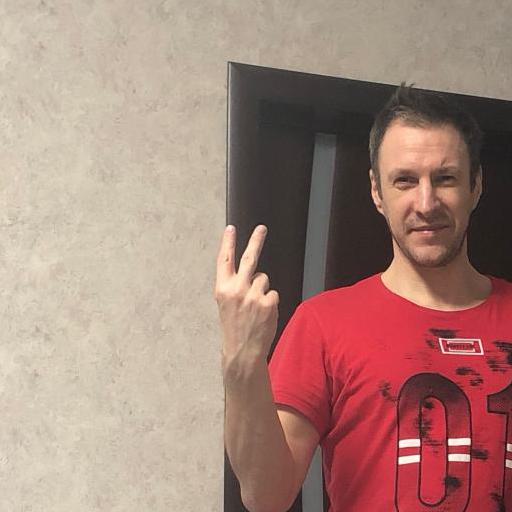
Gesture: peace_inverted